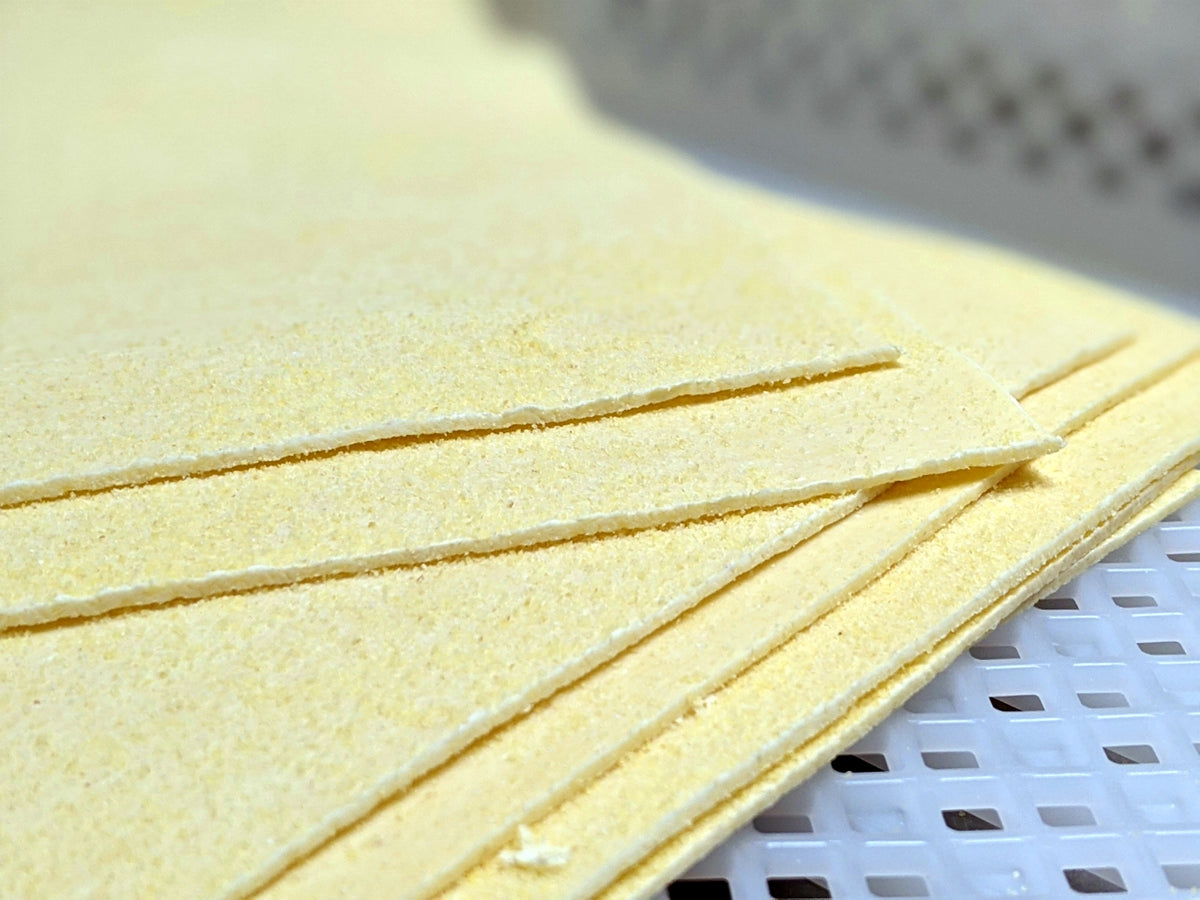
Waste category: paper